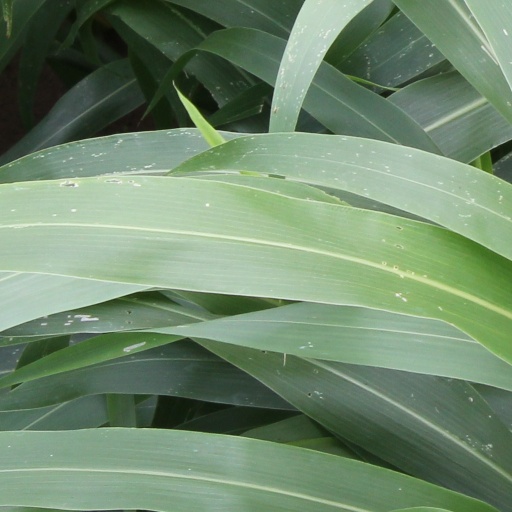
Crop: sorghum